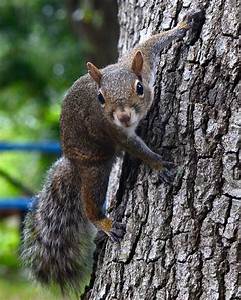
Label: squirrel